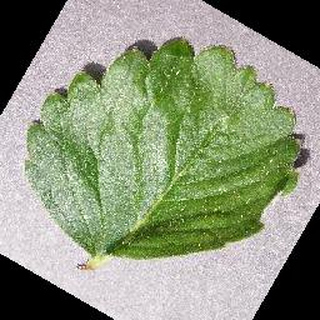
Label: healthy_strawberry